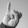
ASL letter: I